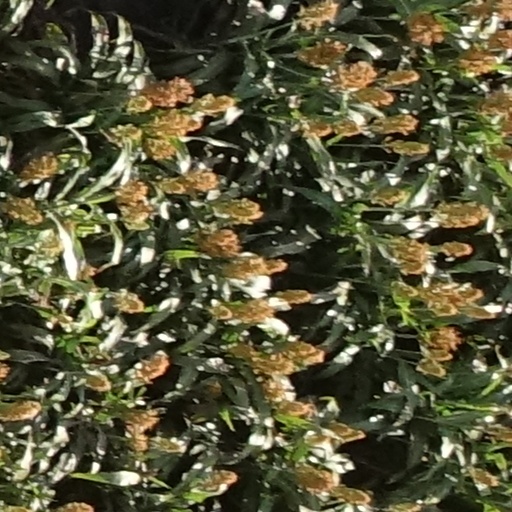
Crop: sorghum